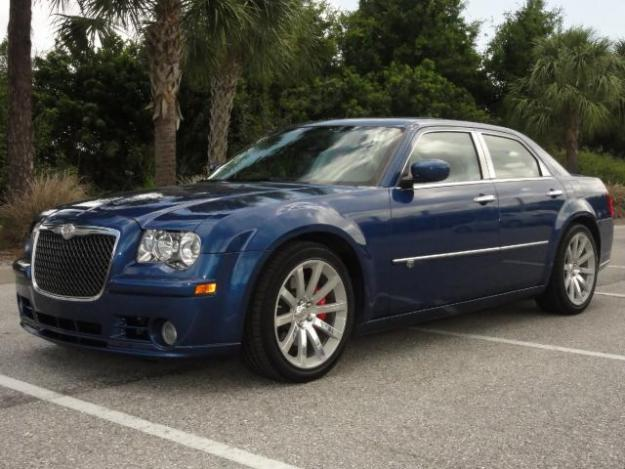
Car model: 2010 Chrysler 300 SRT-8